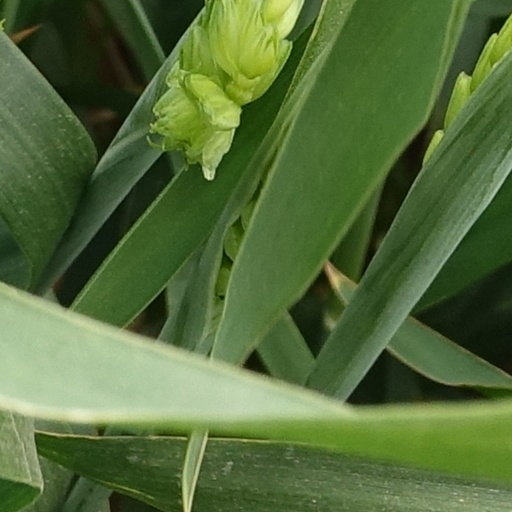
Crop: wheat